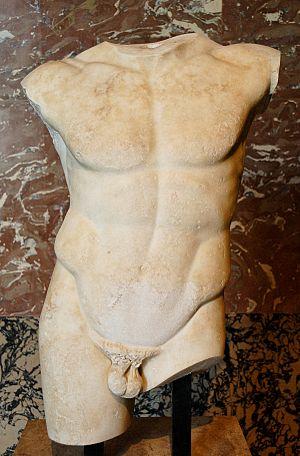
Torse du type du Diadumène. Marbre, copie romaine du début du IIe siècle ap. J.-C., d'après un original grec de 440-430 av. J.-C. Autrefois restauré en Germanicus. Italiano: Torso del tipo del Diadumenos. Marmo, copia romana del inizio II sec. d.C. da un originale greco di 440-430 a.C. ca. Già ristorato come Germanico.